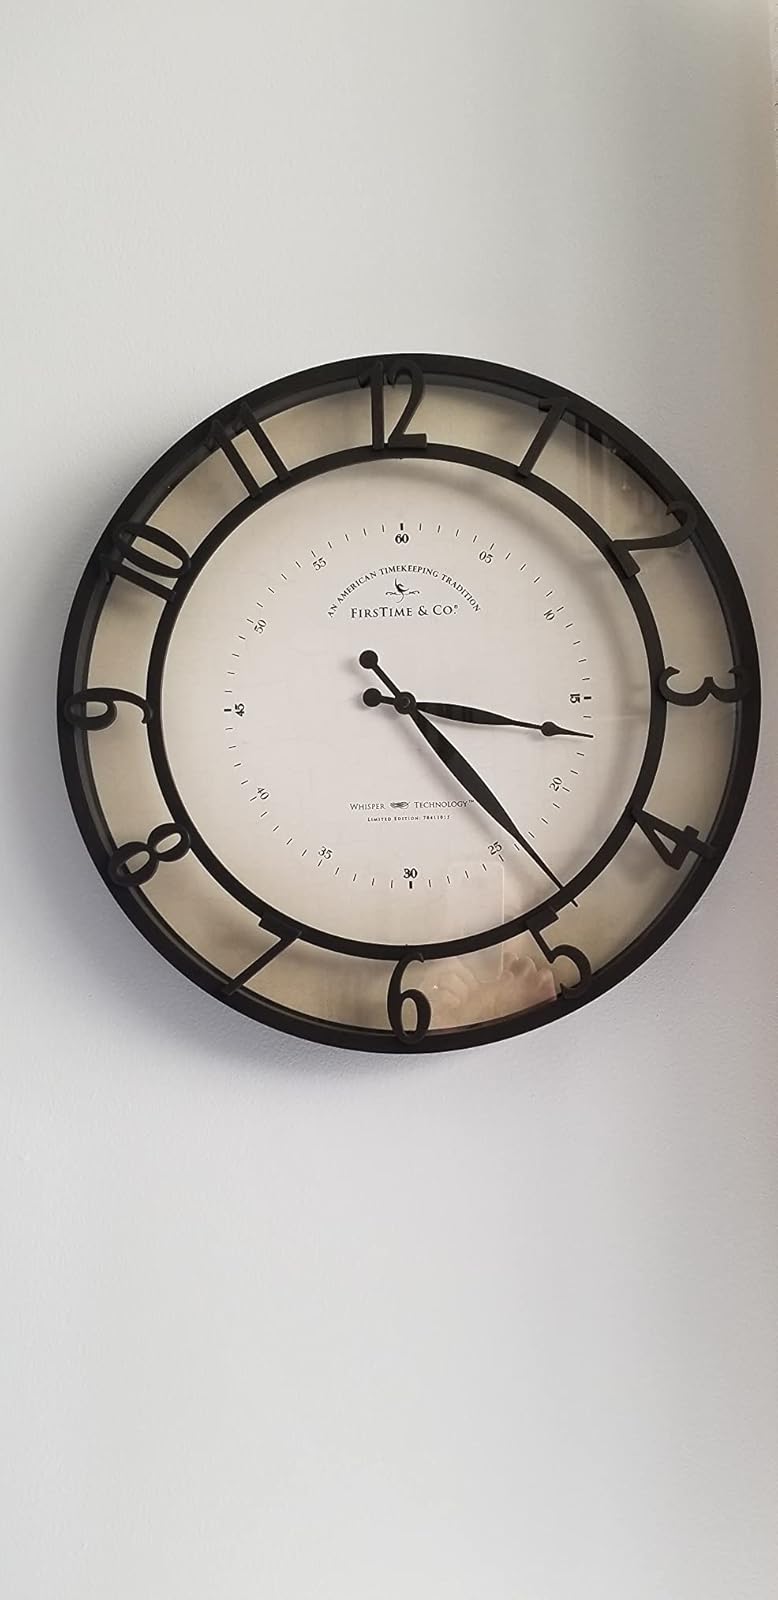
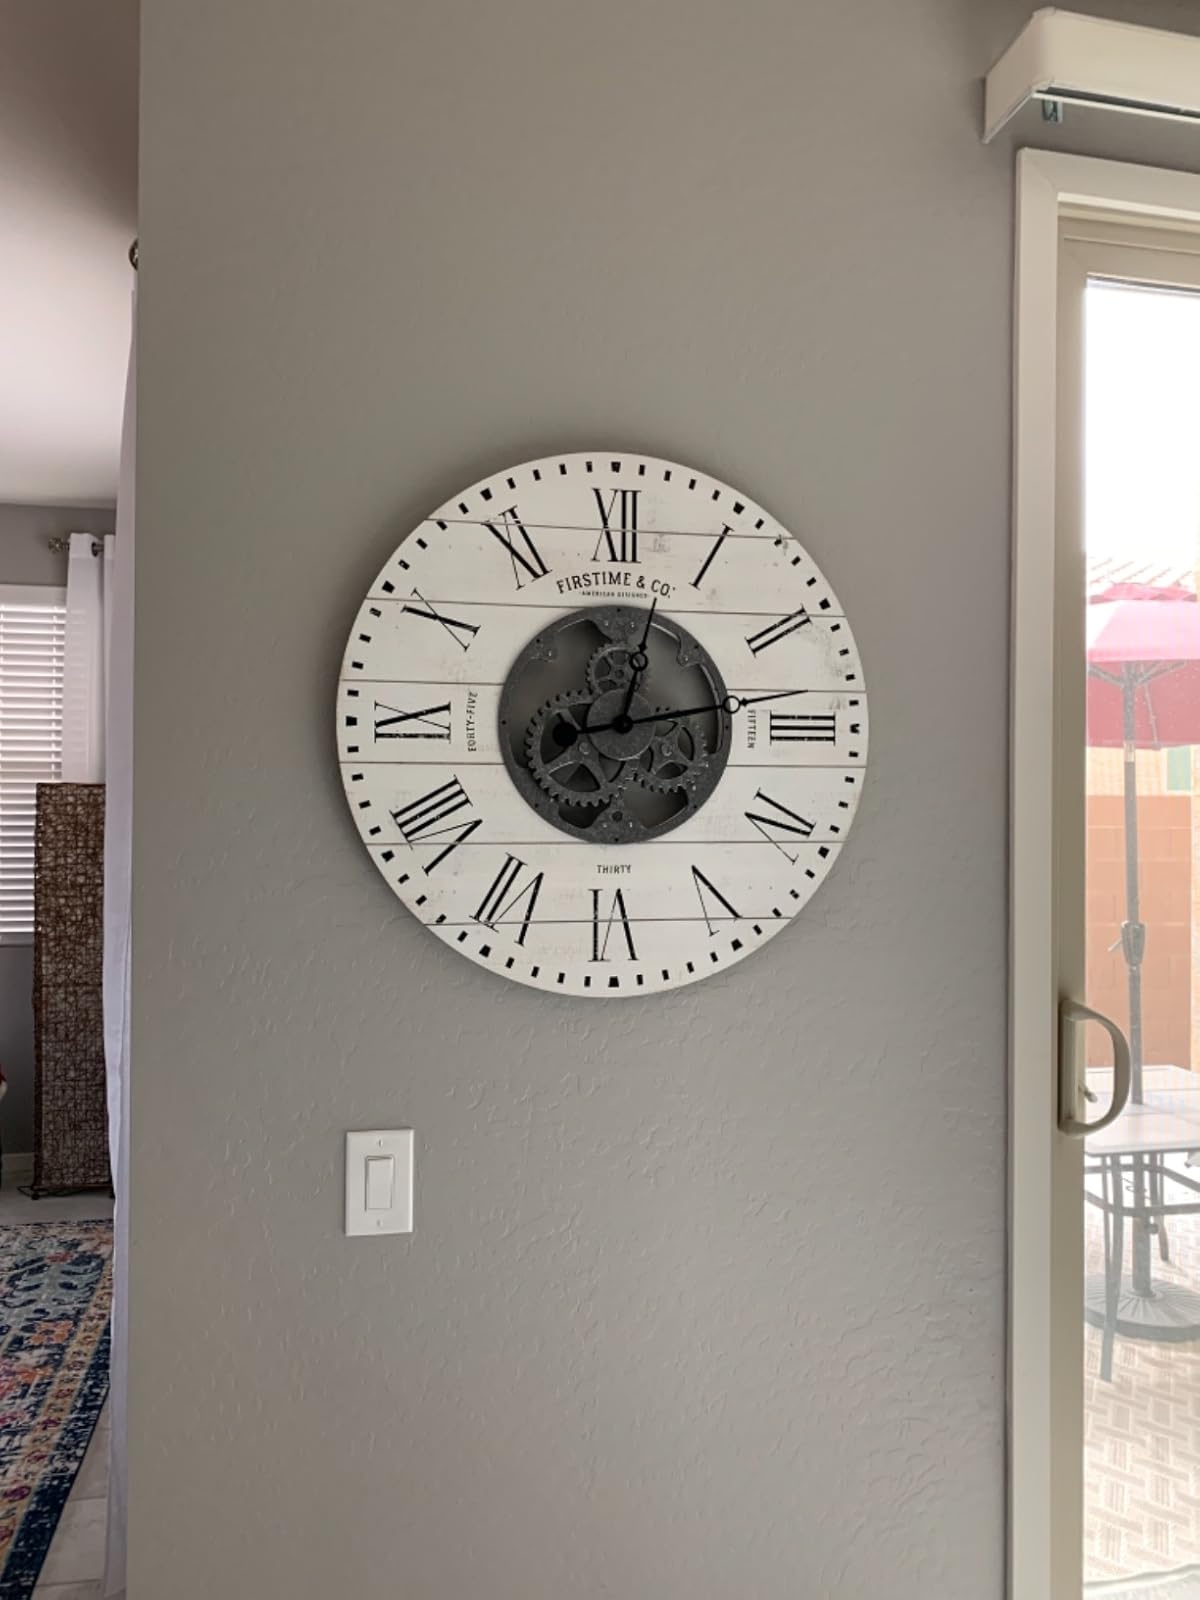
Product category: clock
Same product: no